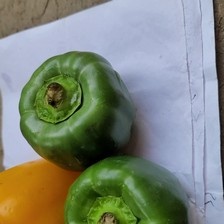
Label: capsicum